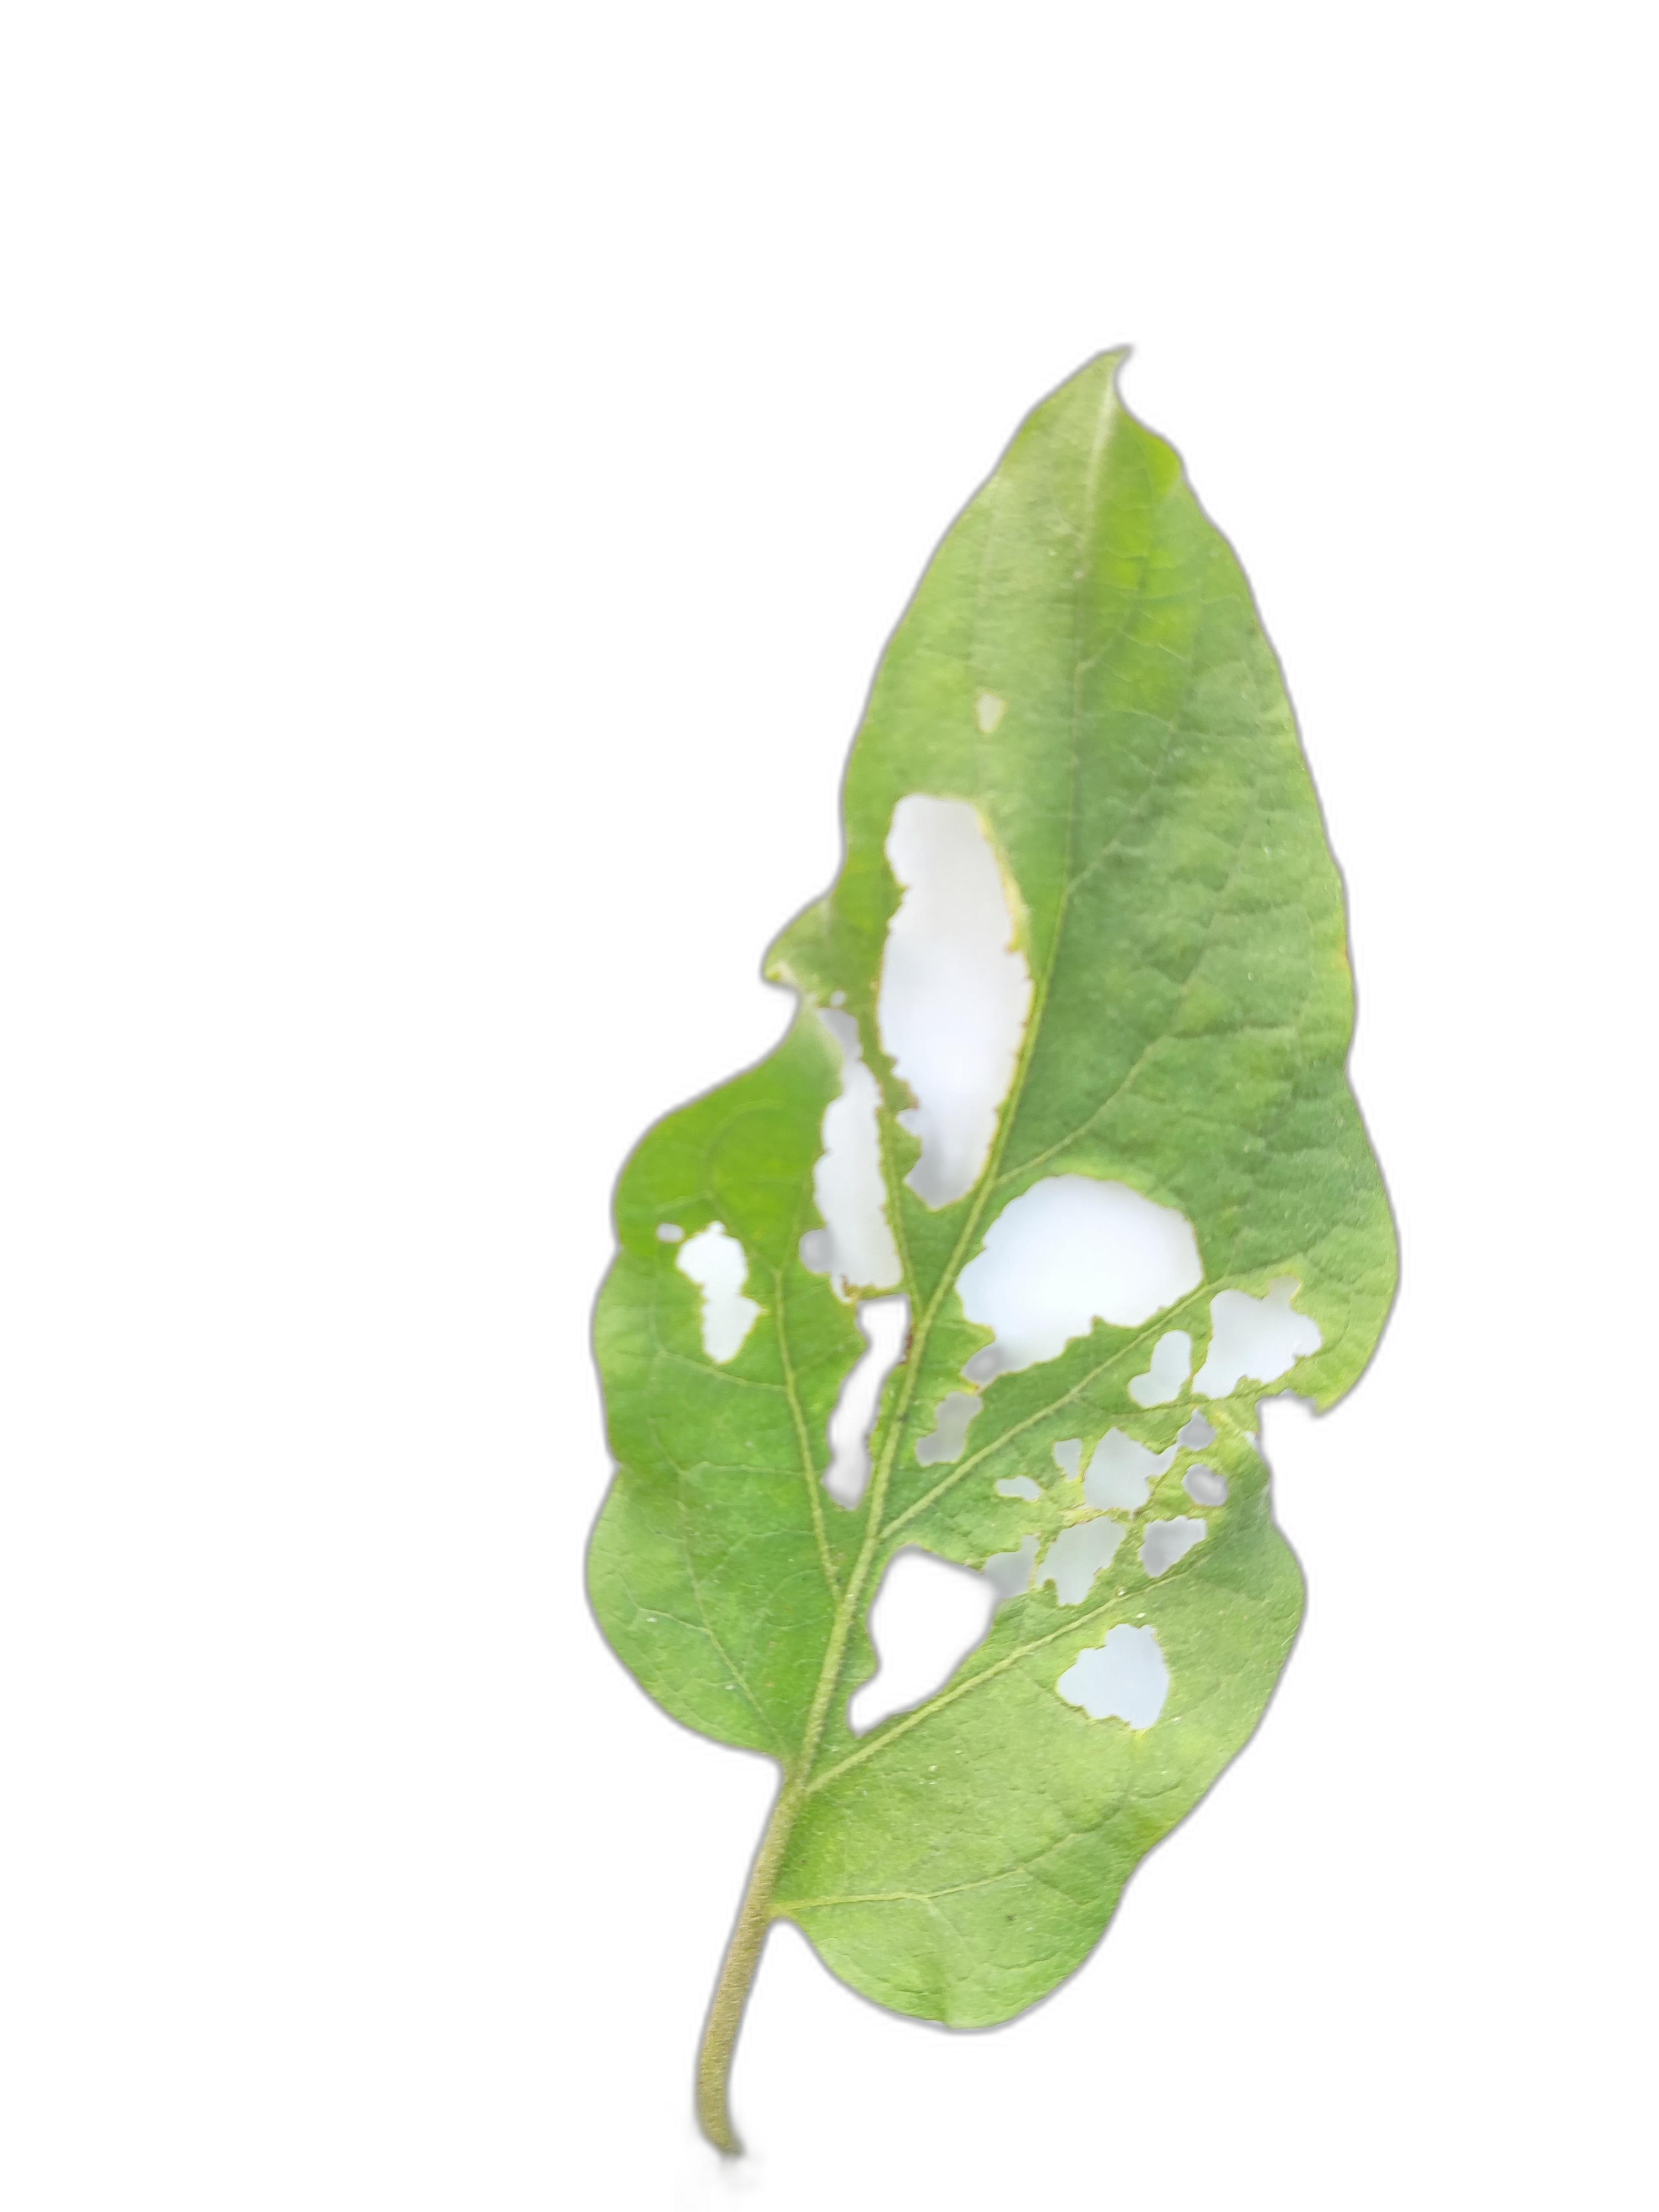
Label: Insect Pest Disease